Well intervention

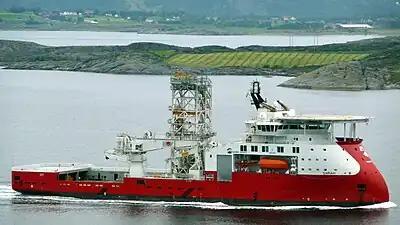
Well intervention vessel "Skandi Constructor"

A well intervention, or well work, is any operation carried out on an oil or gas well during, or at the end of, its productive life that alters the state of the well or well geometry, provides well diagnostics, or manages the production of the well.